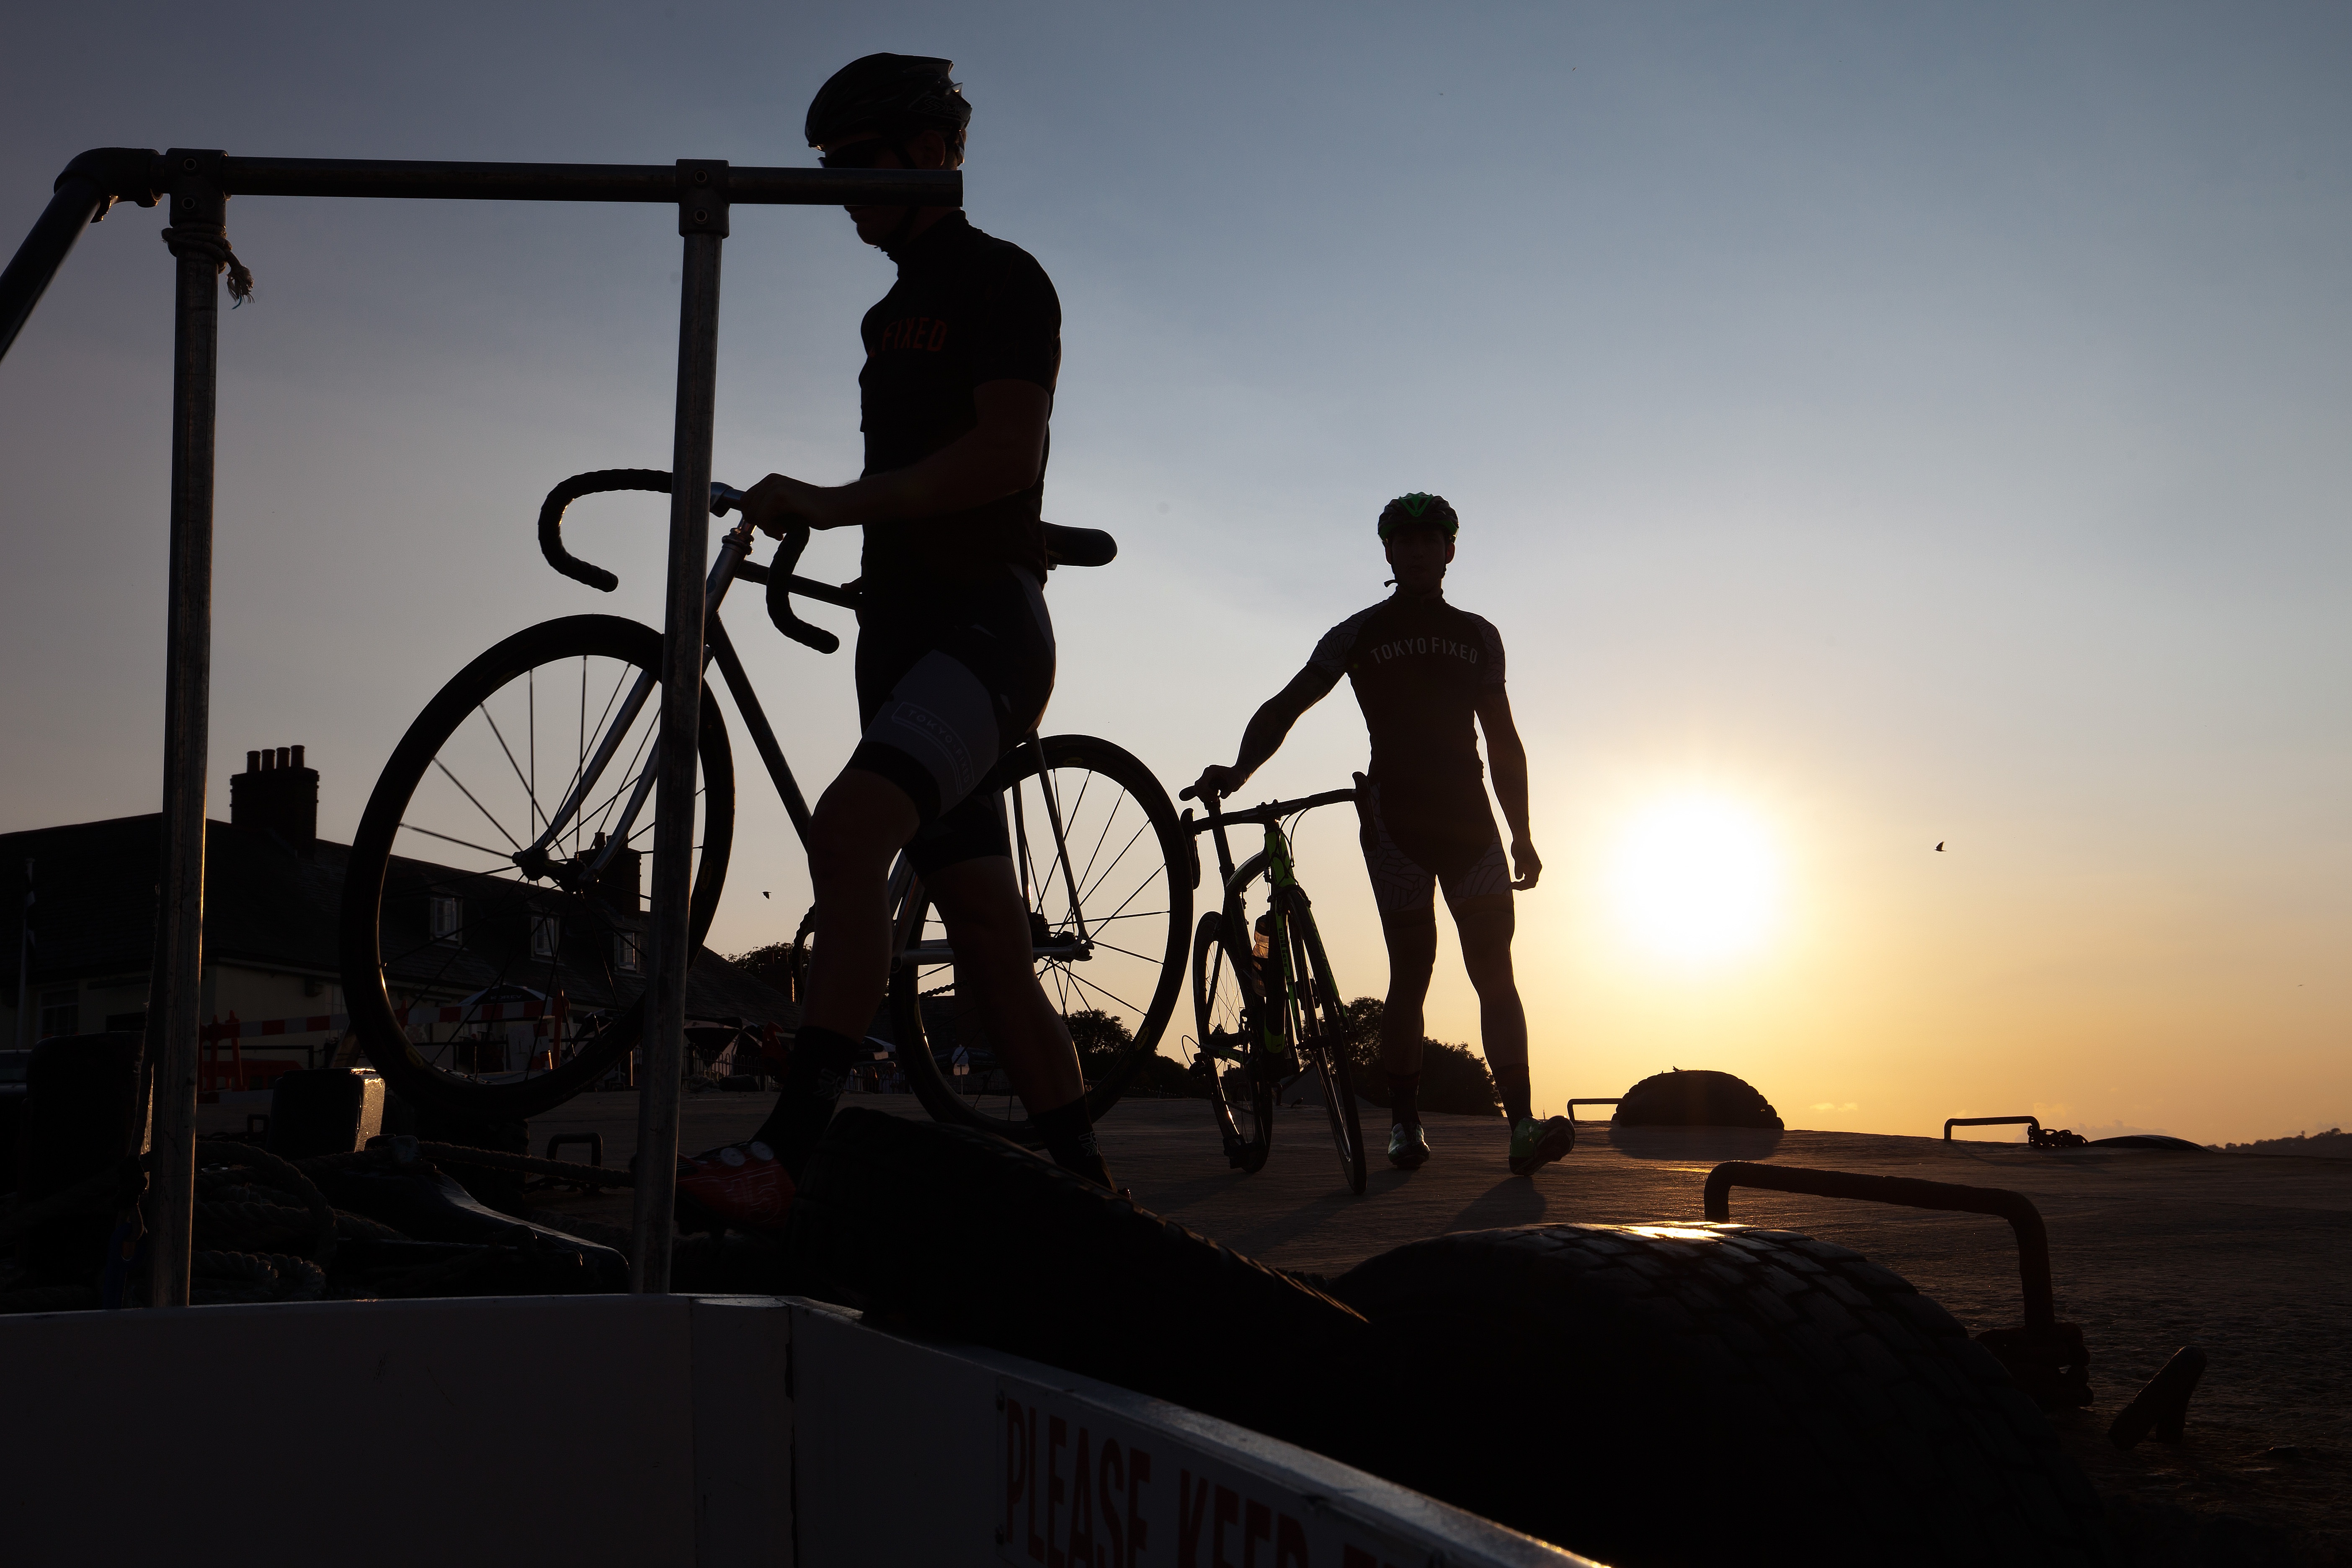
silhouette, outline, sun, sunset, bicycle, evening, vehicle, handrail, ferry, helm, road bike, cyclists, enter, back light, atmosphere of earth, bicycle motocross